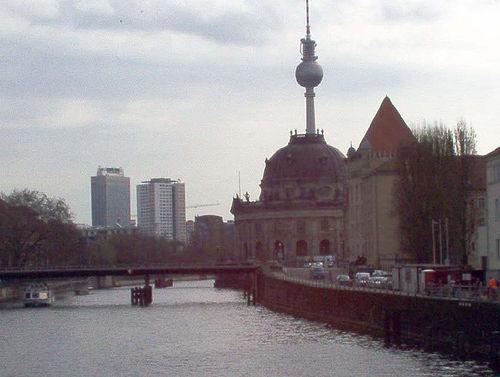
Weather: cloudy or overcast